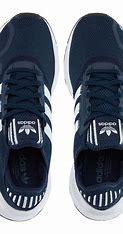
Brand: Adidas
Model: Swift Run X